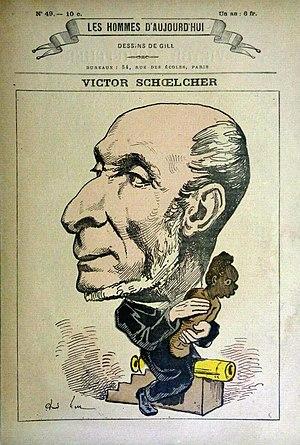
Victor Schœlcher caricaturé par André Gill, Les Hommes d'aujourd'hui, n° 49.
Victor Schœlcher est un journaliste et homme politique français, né à Paris le 22 juillet 1804 et mort à Houilles le 25 décembre 1893. Il est connu pour avoir agi en faveur de l'abolition définitive de l'esclavage en France, via le décret d'abolition, signé par le gouvernement provisoire de la deuxième République le 27 avril 1848.